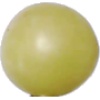
Label: Grape White 2